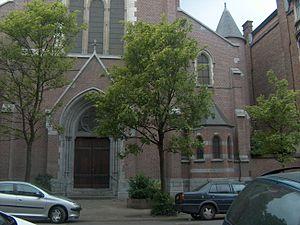
Eglise Sainte-Elisabeth rue Portaels à Schaerbeek, Bruxelles, Belgique.
La rue Portaels est une rue bruxelloise de la commune de Schaerbeek qui va de la place Eugène Verboekhoven au boulevard Lambermont en passant par la rue Capronnier.
L'église Sainte-Élisabeth est un édifice religieux situé rue Portaels, dans la commune bruxelloise de Schaerbeek.
Florent Van Roelen, est un architecte actif à Bruxelles de la fin du XIXᵉ siècle au début du XXᵉ.